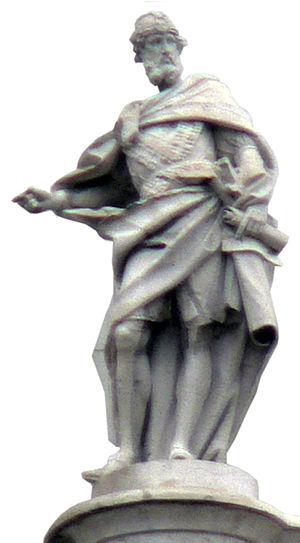
Théodomir est roi des Suèves en 558 ; il succède à Cararic.